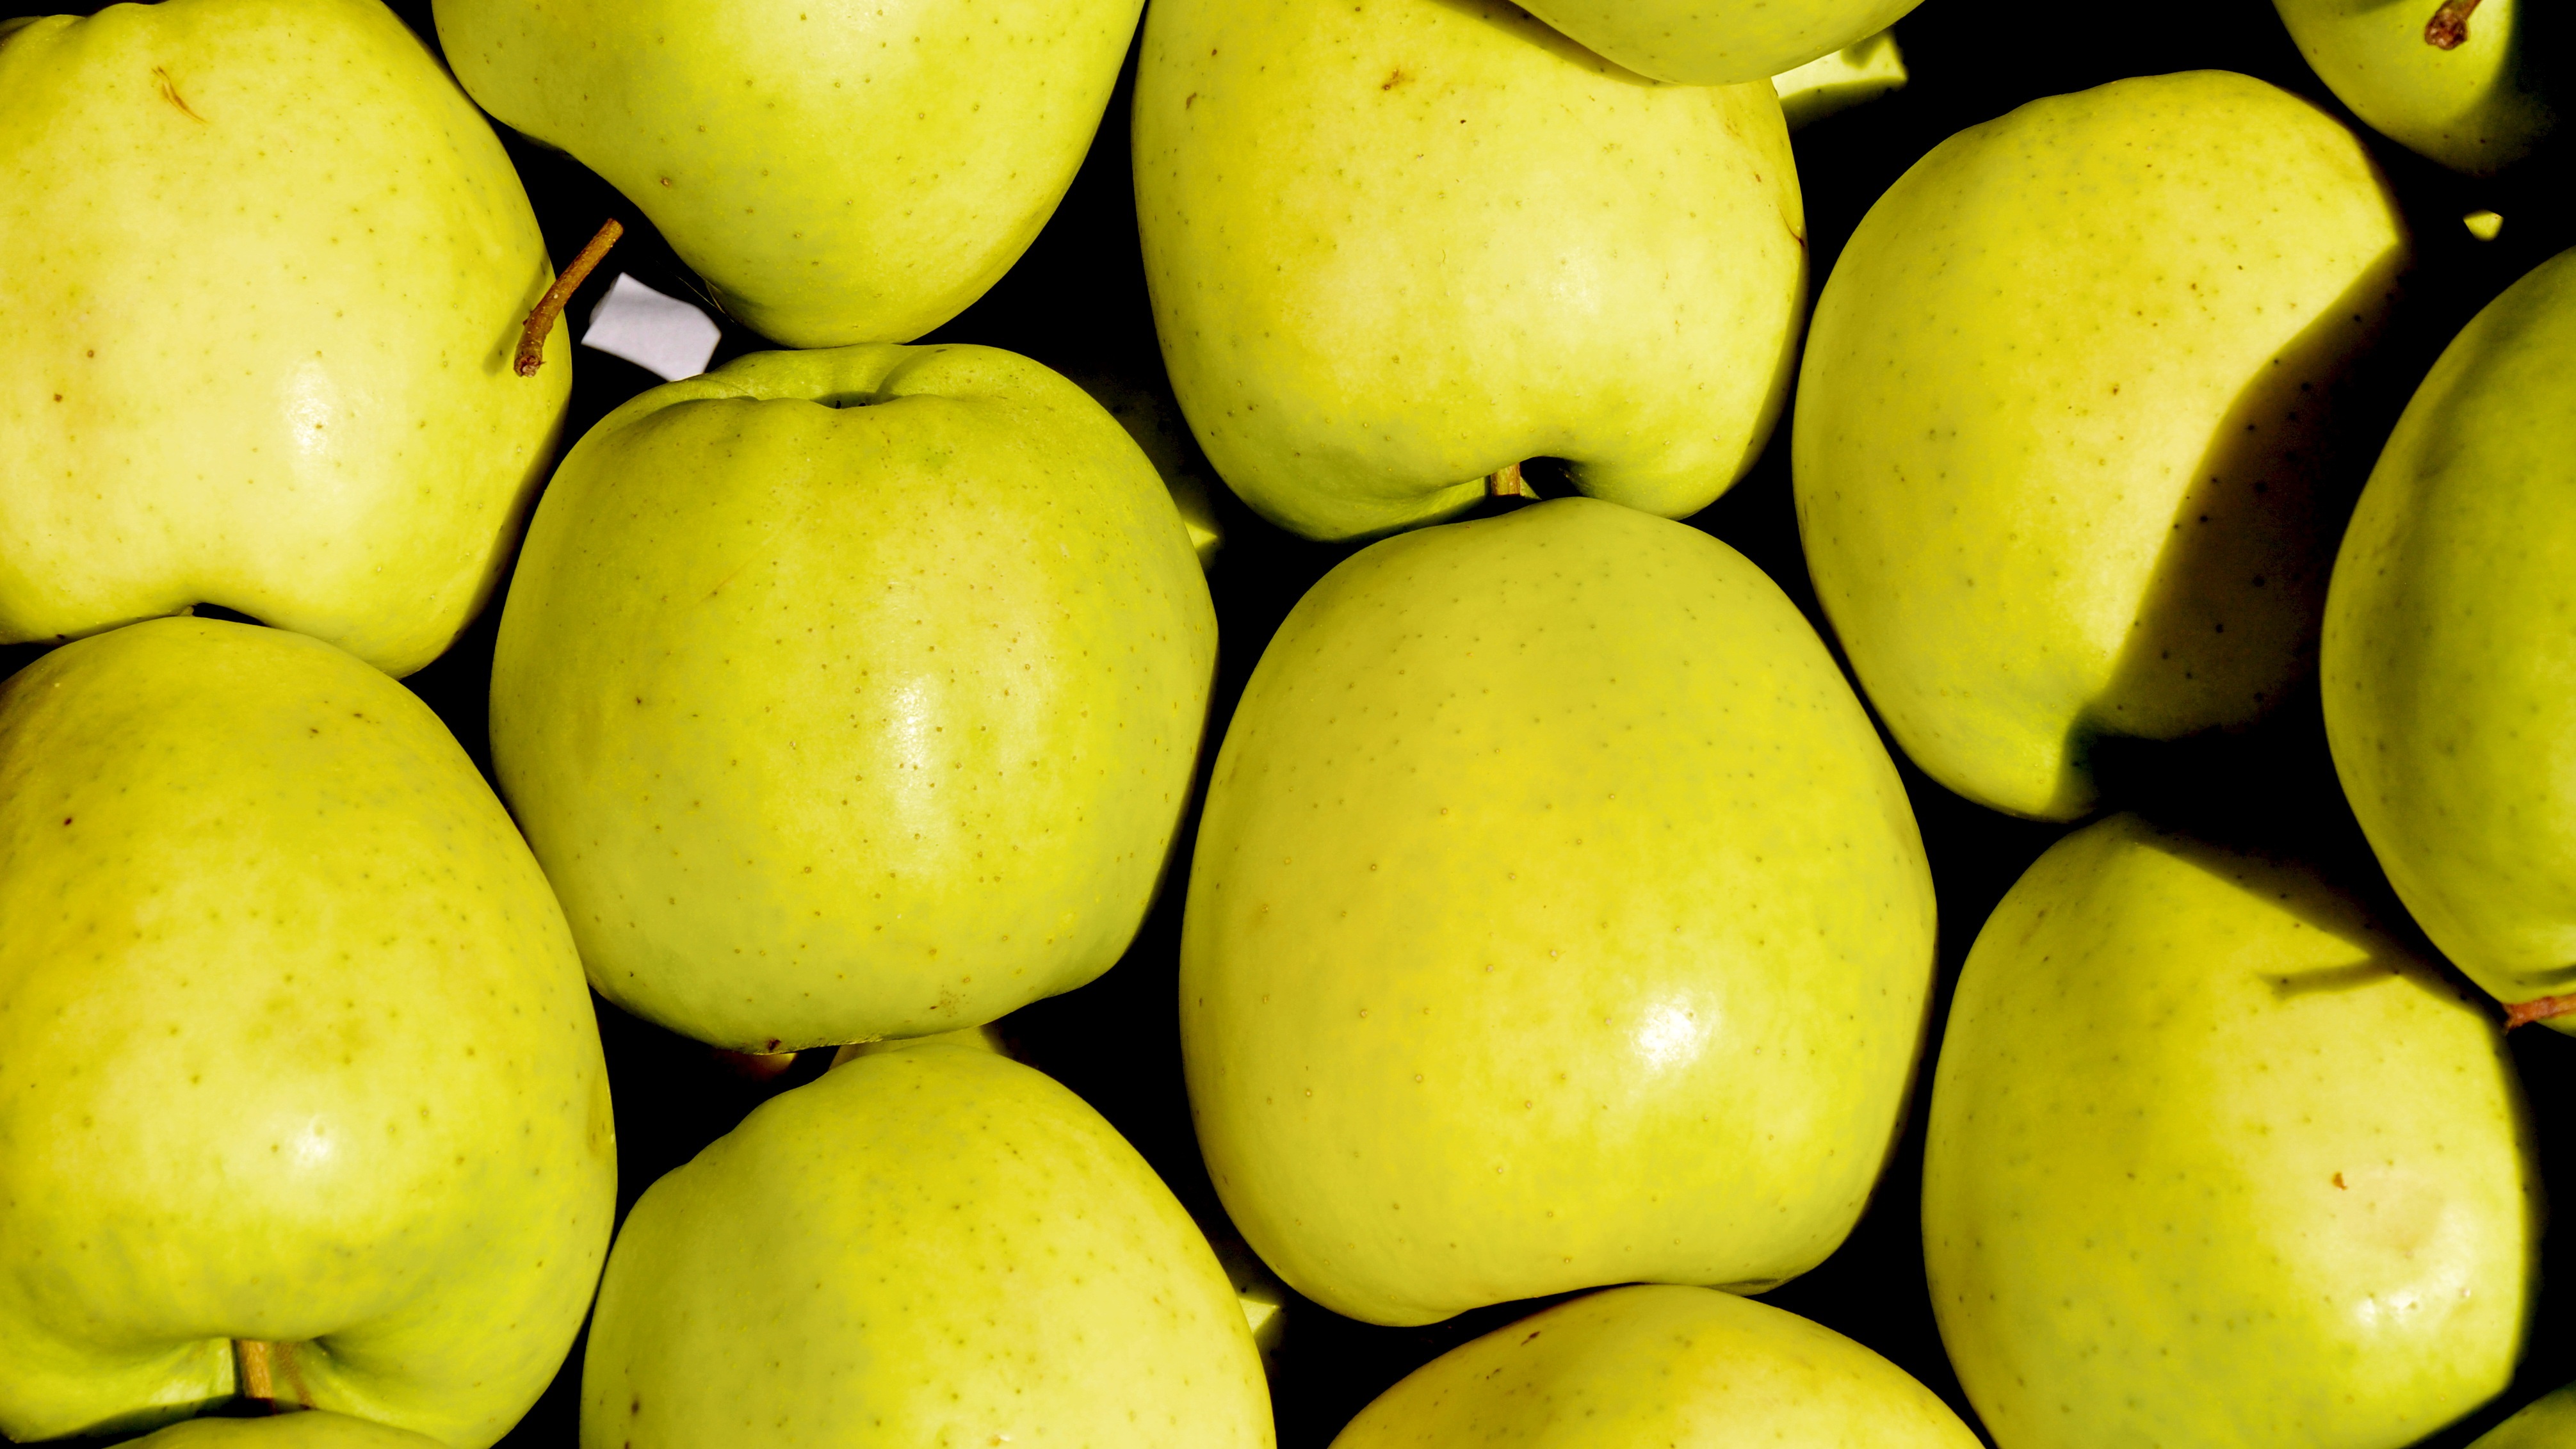
plant, fruit, food, green, produce, yellow, liqueur, green apple, flowering plant, land plant, sweet lemon